Sea Slumber Song

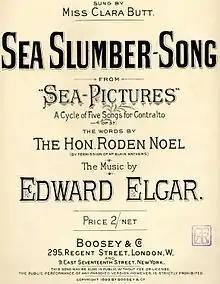

"Sea Slumber Song" is a 19th-century poem by Roden Noel set to music by Sir Edward Elgar as the first song in his song-cycle "Sea Pictures" (1899).